Smok wawelski

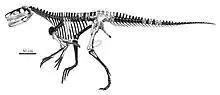
Skeletal restoration showing known remains.

At an estimated in length, "Smok" was the largest carnivorous archosaur in central Europe in the time it was alive. It was larger than any other known theropod dinosaur or pseudosuchian living in central Europe during either the Late Triassic or Early Jurassic. The skull is long.